Ehre sei Gott in der Höhe, BWV 197a

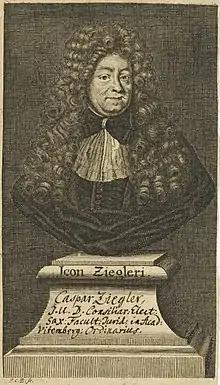
Caspar Ziegler, the author of the chorale

(Glory be to God in the Highest), 197a (197.1), is a Christmas cantata by Johann Sebastian Bach. He composed it in Leipzig for the First Day of Christmas in 1728 or 1729.